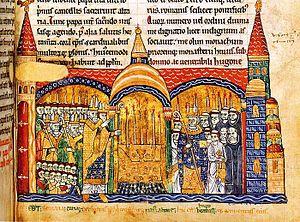
L'ordre de Cluny est un ordre monastique de l'Église catholique créé au Xᵉ siècle et supprimé à la fin du XVIIIᵉ siècle, suivant la règle de saint Benoît.